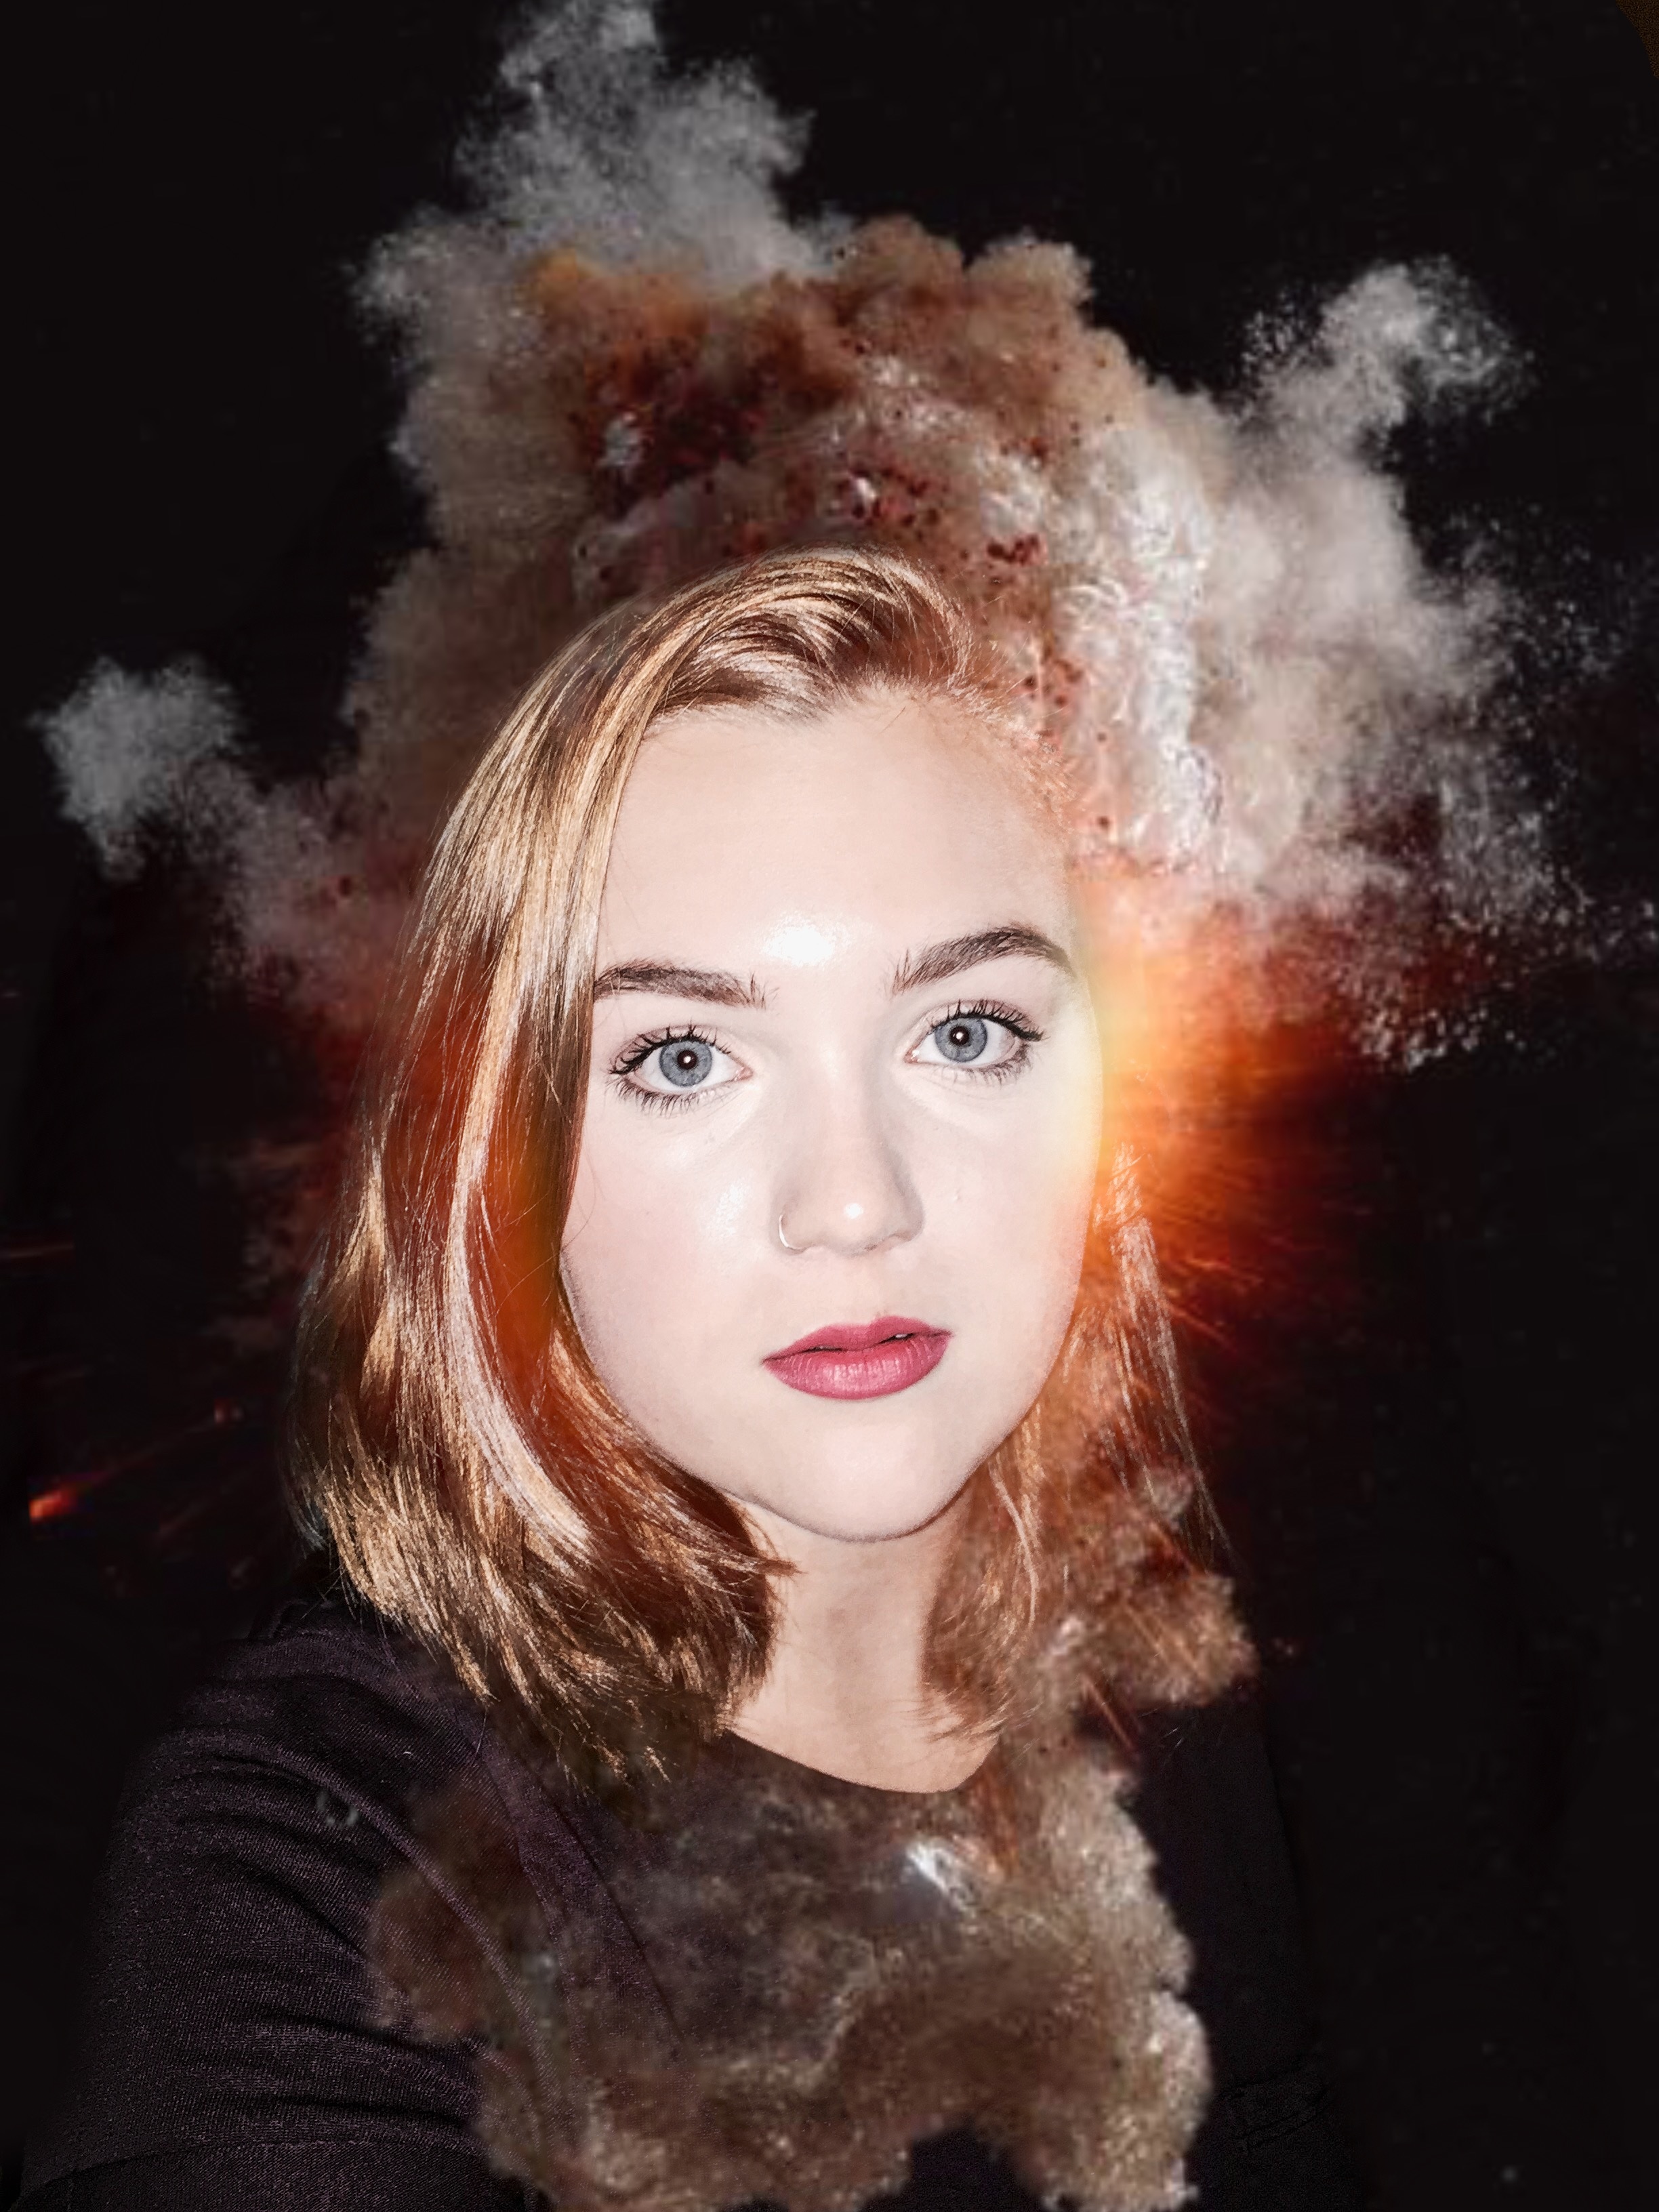
hair, model, red, fashion, lady, hairstyle, eye, head, beauty